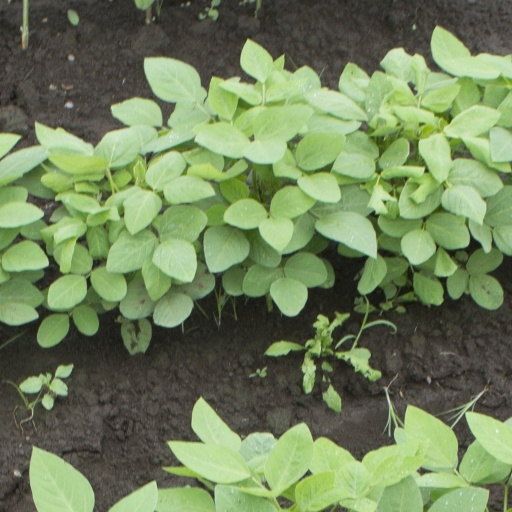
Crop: soybean